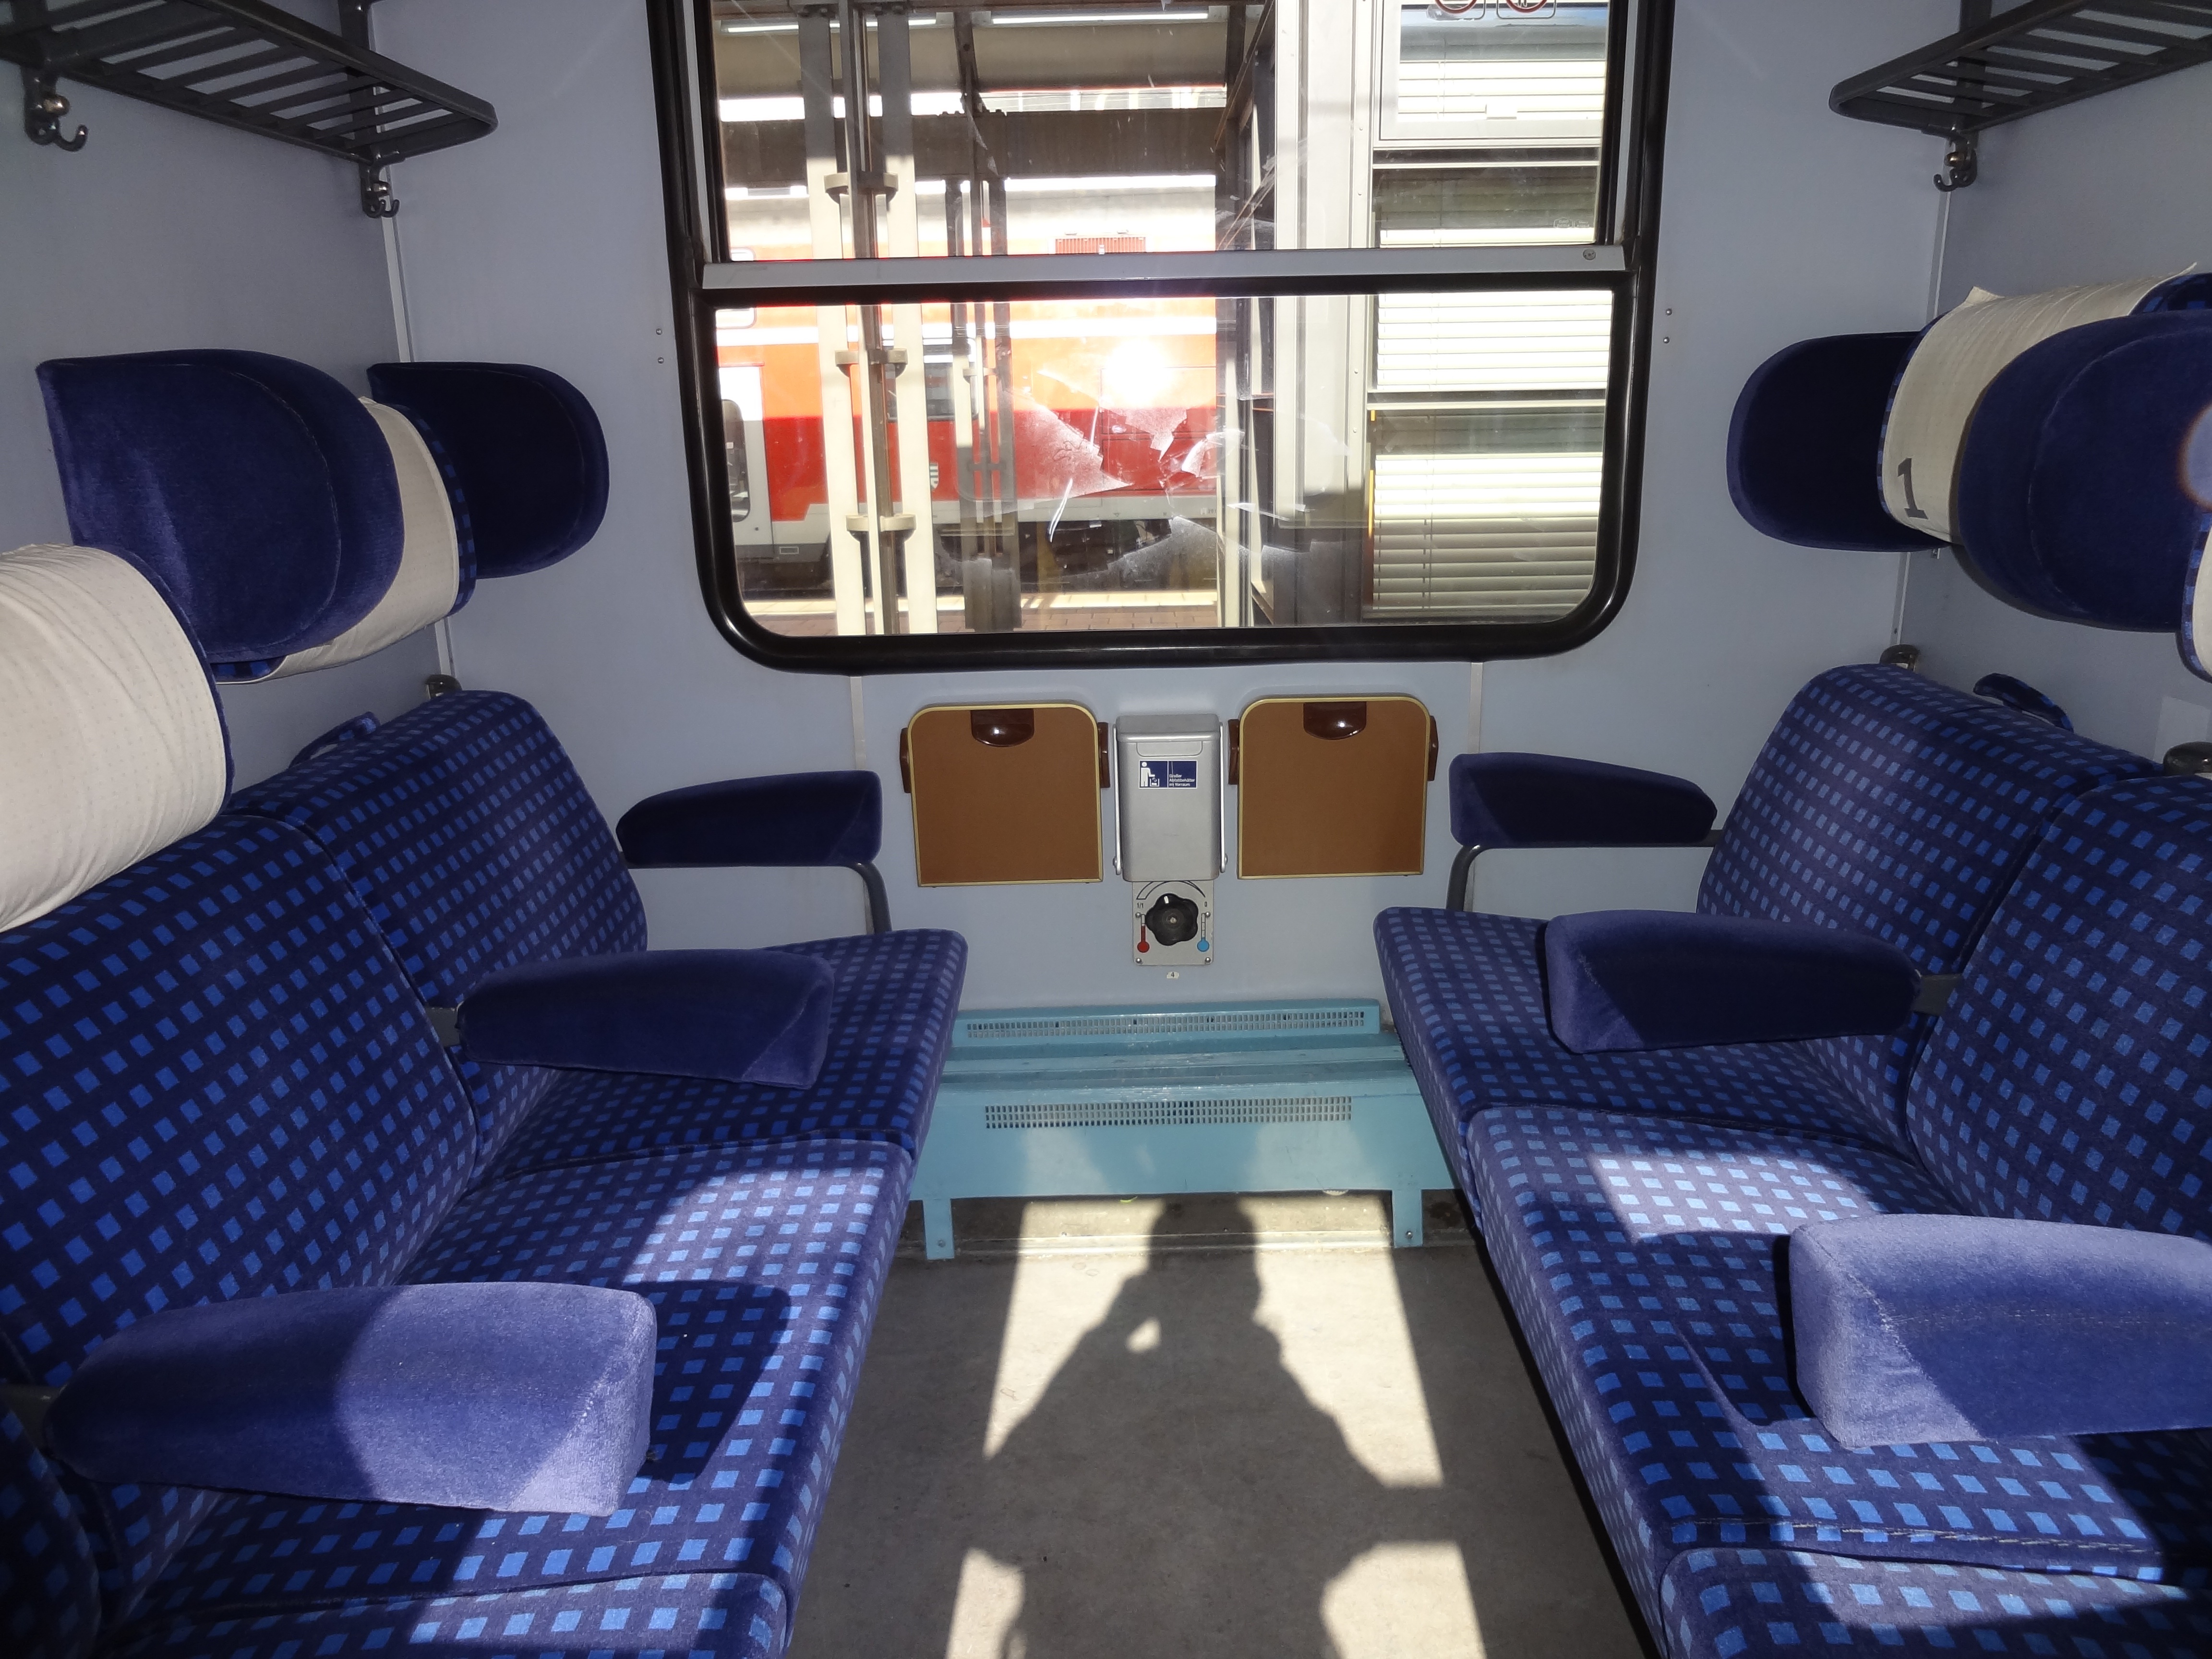
railway, car, wagon, old, train, travel, transport, vehicle, airline, exit, luxury, passengers, dare, passenger, compartment, minibus, maintained, public means of transport, rail traffic, deutsche bahn, commercial vehicle, passenger train, bundesbahn, first class, operational, zugfahrt, class 1, n venture, design hanover, silberlinge, local train, recreational vehicle, automobile make, aircraft cabin